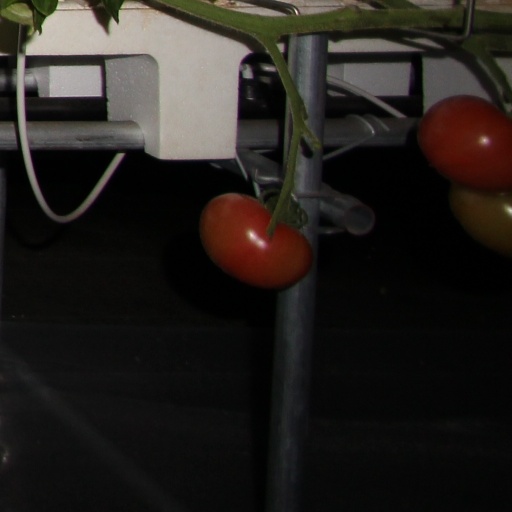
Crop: tomato